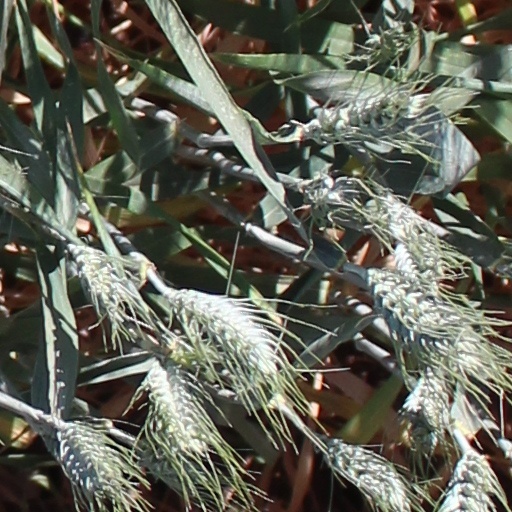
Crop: wheat